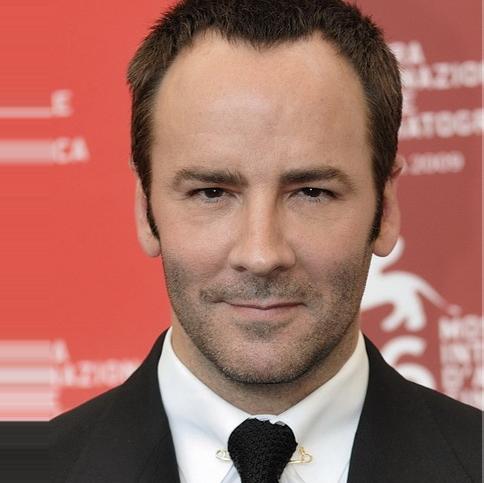
Age: 47